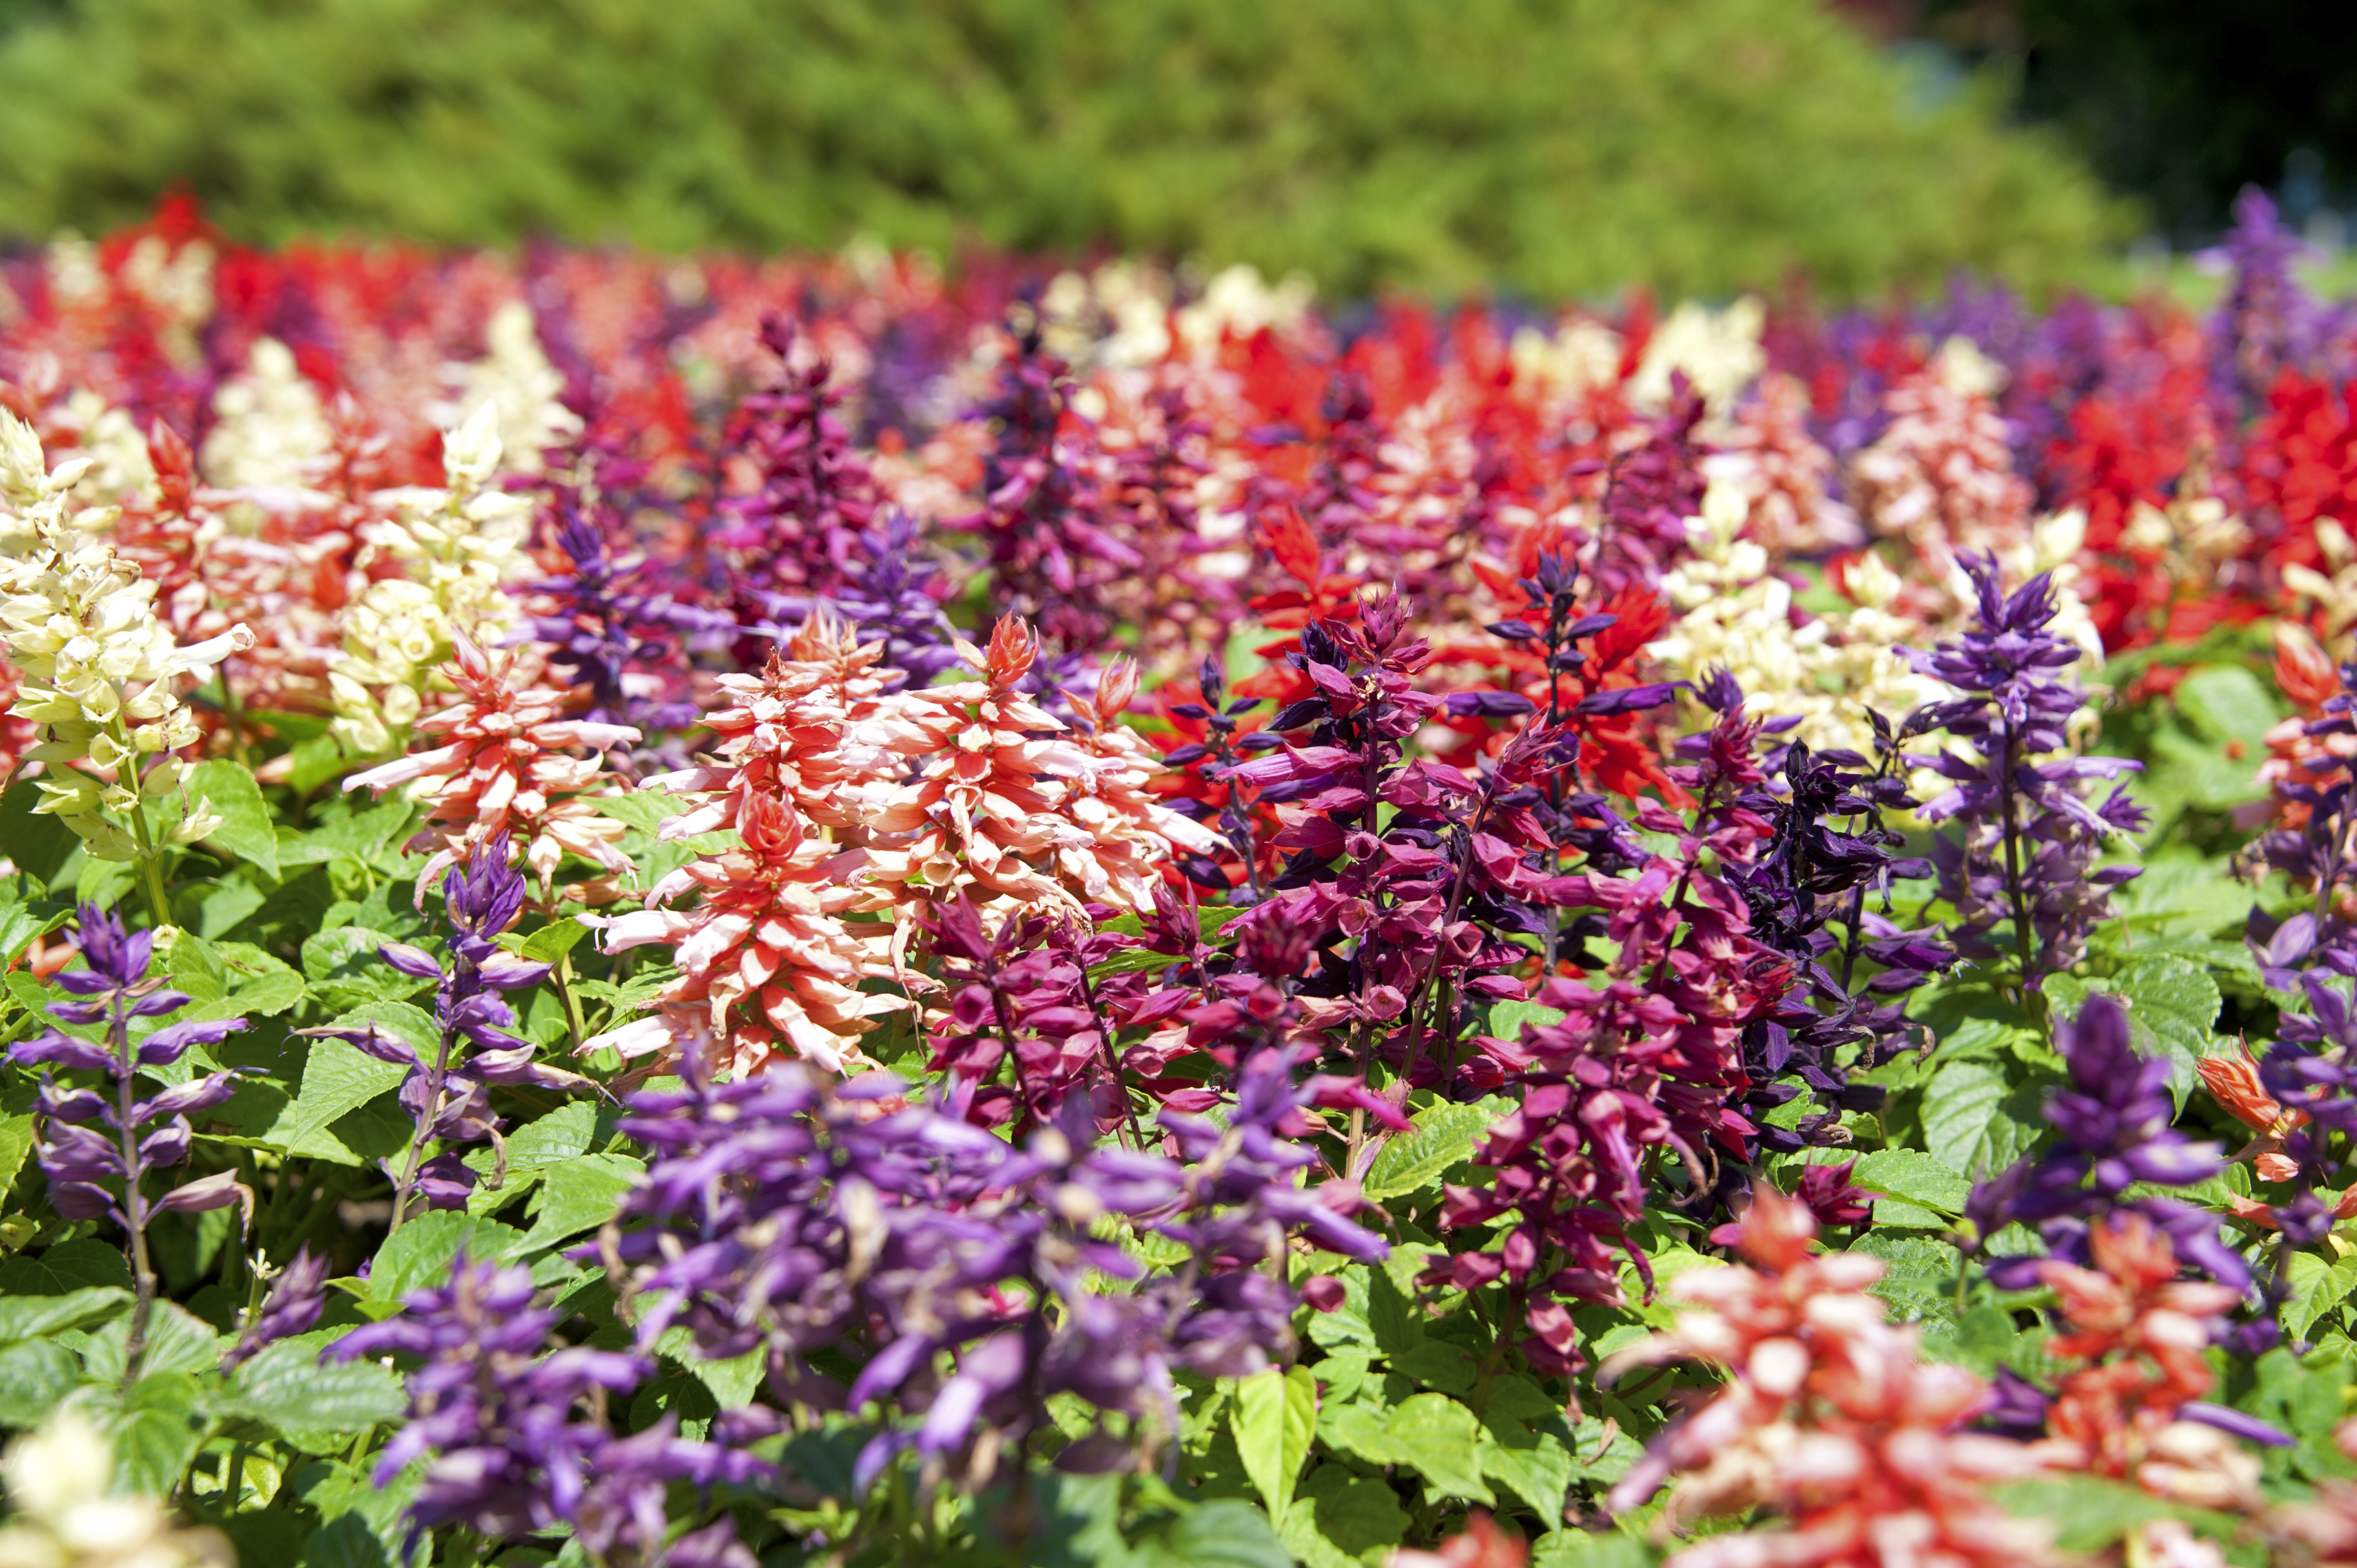
nature, plant, lawn, meadow, flower, purple, bloom, summer, spring, red, herb, color, botany, garden, pink, flora, wildflower, flowers, colors, shrub, lilac, flowering, lupin, flowering plant, annual plant, land plant